Palaeoimmunology

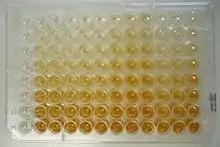
ELISA: a common immunoassay

Palaeoimmunology or paleo-immunology (""paleo""=ancient, ""immuno""=referring to immunology) is the analysis using histochemical techniques to look at the matrix proteins in historic and pre-historic materials. Modern immunological assays are used to detect the presence of specific antigens in the sample material. Specimens subject to immunoassays have usually been preserved in a way that has prevented biomolecular targets from degrading. This has either been achieved through natural preservative circumstances, such as accelerated fossilization, or through artificial mummification. Regardless of the path taken to achieve this state, preservation has occurred before the denaturing of antigenic targets. The purpose of applying immunological assays to archaeological materials is to better understand the biochemical makeup and composition of these pre-historic samples. Antigenic elements within these materials may reveal information regarding the "life" and "death" of the sample being studied.